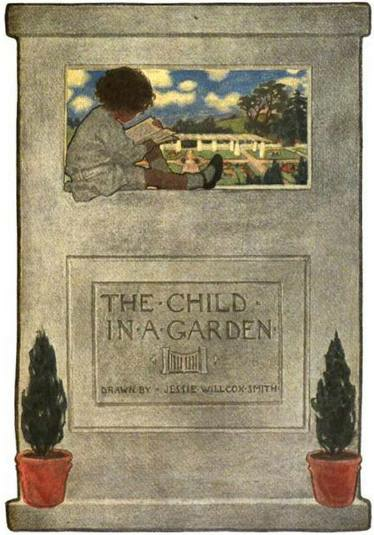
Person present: Yes